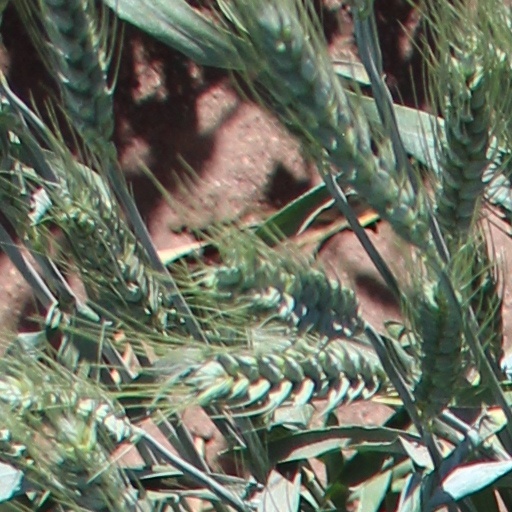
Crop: wheat